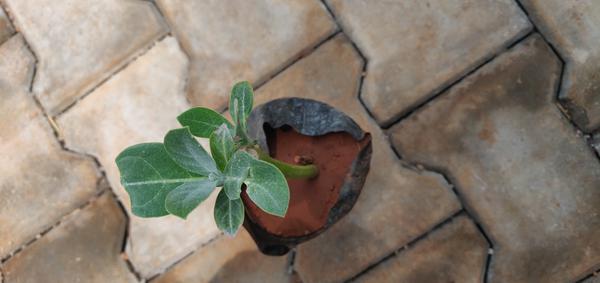
Plant: Ekka